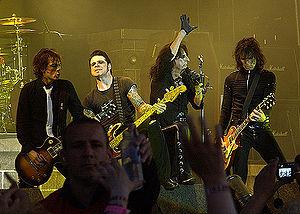
Alice Cooper [ˈælɪs ˈkuːpɚ], nom de scène de Vincent Damon Furnier, né le 4 février 1948 à Détroit, est un chanteur et auteur-compositeur-interprète de hard rock américain, dont la carrière s'étend sur plus de cinq décennies. Son attitude et son apparence, ainsi que ses mises en scène incluant entre autres guillotines, chaises électriques, faux sang, serpents, poupées et sabres, lui valent d'être reconnu comme le principal père du shock rock. Il s'est inspiré des films d'horreur, du vaudeville, et du garage rock, pour créer ce nouveau genre de rock, macabre et théâtral, dont le but est de choquer.